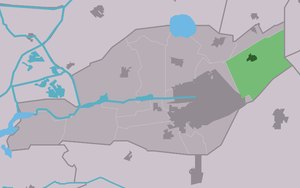
Drachtstercompagnie est un village situé dans la commune néerlandaise de Smallingerland, dans la province de la Frise. Son nom en frison est Drachtster Kompenije. Le 1ᵉʳ janvier 2008, le village comptait 1 191 habitants.